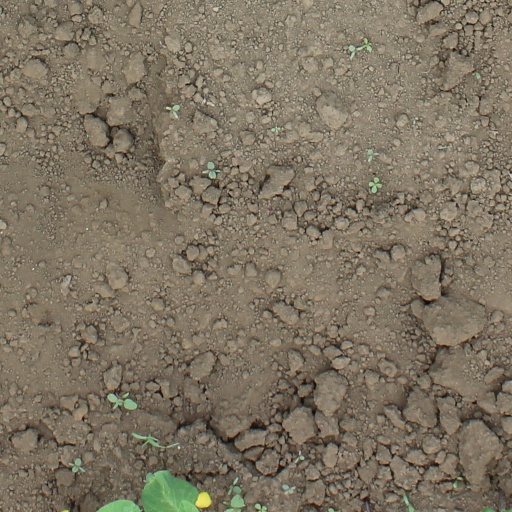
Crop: soybean